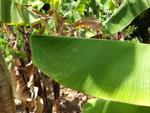
Label: healthy